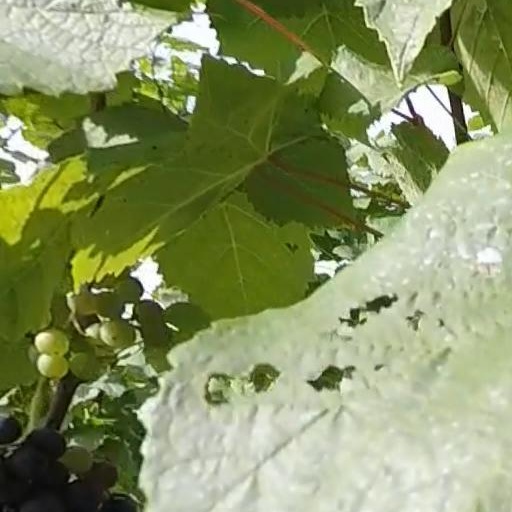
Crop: grape